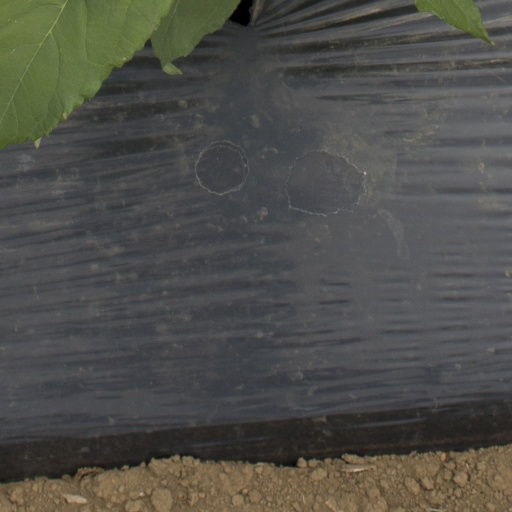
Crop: Jerusalem artichoke